Cadillac-Gage 1 metre turret

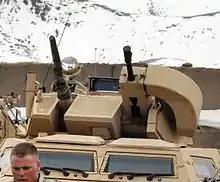
Cadillac-Gage 1 metre turret, mounting a machine gun paired with an automatic grenade launcher.

Cadillac-Gage manufactures a Cadillac-Gage 1 metre turret for armored vehicles.